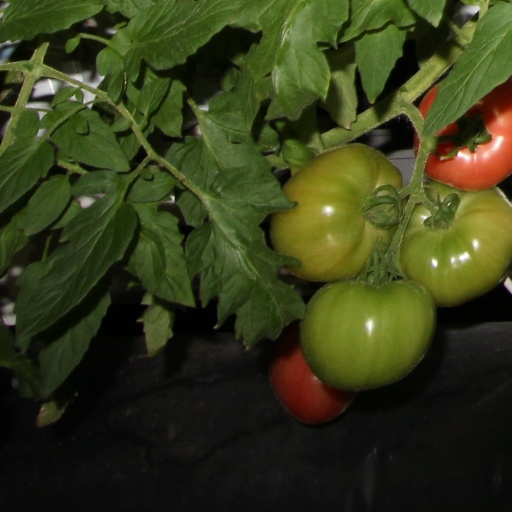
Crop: tomato